Wolseley Motors

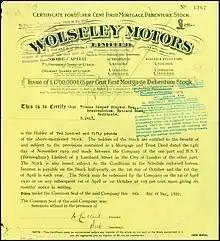
Debenture stock certificate issued 6 May 1922 Wolseley Motors Ltd

Entering wartime as Britain's largest car manufacturer Wolseley initially contracted to provide cars for staff officers and ambulances. Government soon indicated their plant might be better used for supplies more urgently needed. Postwar the chairman, Sir Vincent Caillard, was able to report Wolseley had provided, quantities are approximate: